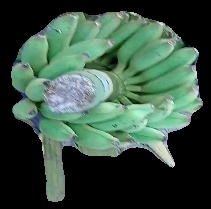
Variety: elakki-bale
Grade: grade1